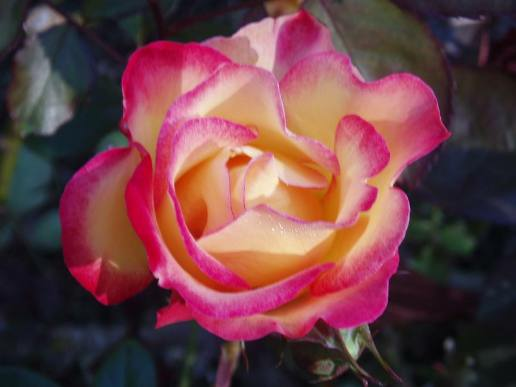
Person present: No